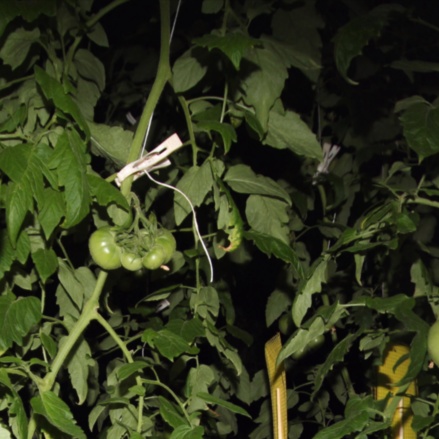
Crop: tomato